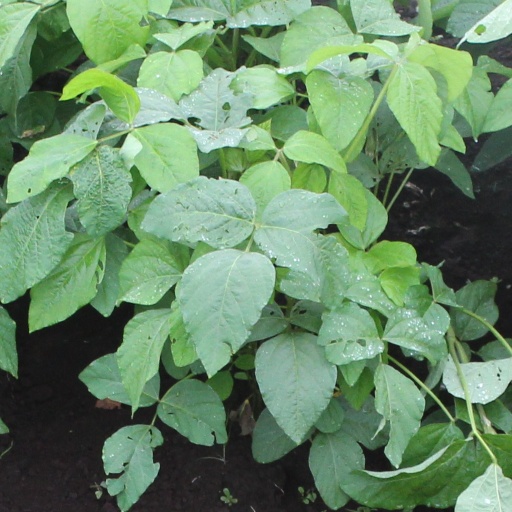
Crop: soybean